Friction stir processing

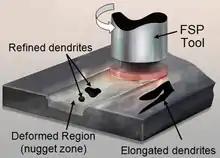
Schematic of friction stir processing. The processed metal is subjected to high strain that modifies its dendrite (grain) pattern – the dendrites are smaller and more round in the nugget zone than in the undeformed regions.

Friction stir processing (FSP) is a method of changing the properties of a metal through intense, localized plastic deformation. This deformation is produced by forcibly inserting a non-consumable tool into the workpiece, and revolving the tool in a stirring motion as it is pushed laterally through the workpiece. The precursor of this technique, friction stir welding, is used to join multiple pieces of metal without creating the heat affected zone typical of fusion welding.